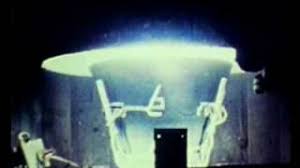
Label: Air Defense